Matt LaGrassa

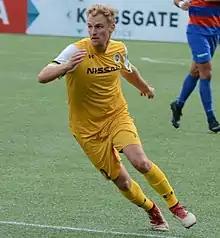
LaGrassa playing for Nashville SC in 2018

LaGrassa was announced as one of United Soccer League club Nashville SC's first signings on November 30, 2017. Following the 2021 season LaGrassa's contract option was declined by Nashville and he became a free agent.